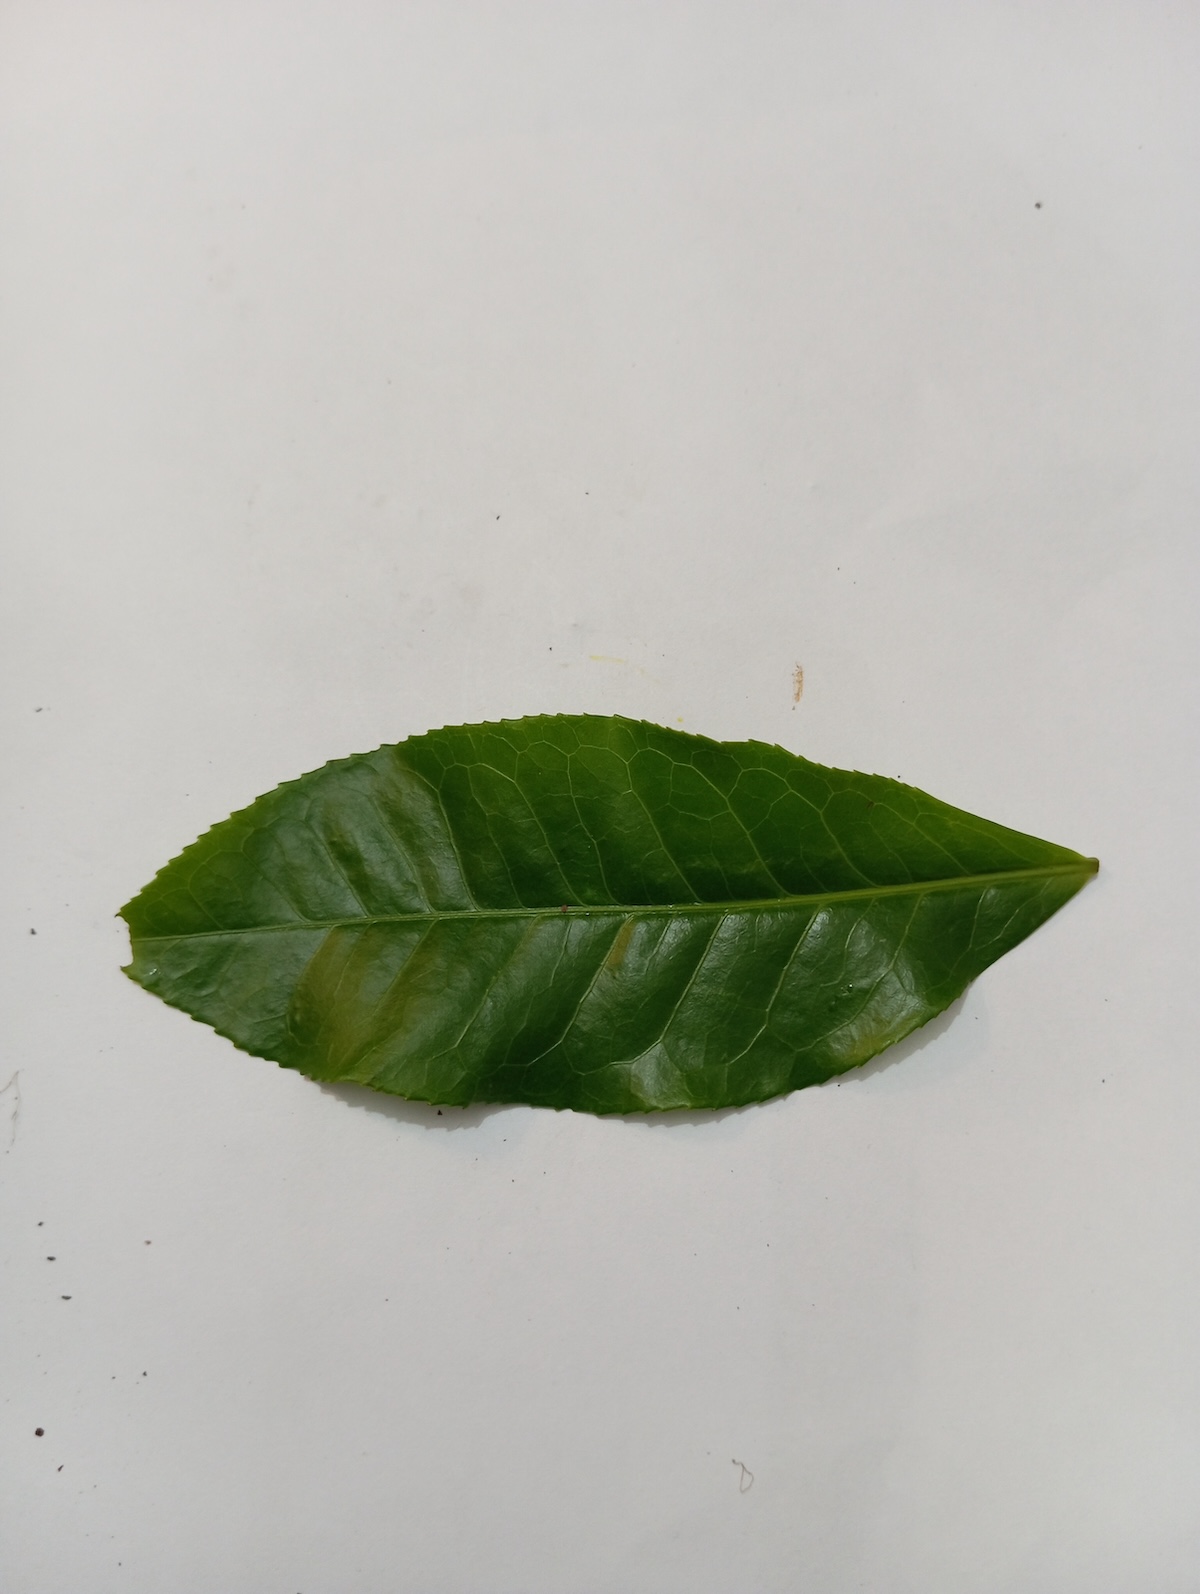
Label: Healthy leaf